J30 Protests

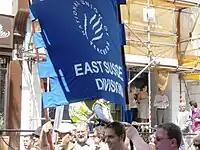
30 June protestors in Brighton from the National Union of Teachers (NUT).

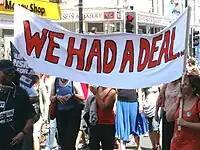
Protestors in Brighton on 30 June over pension changes.

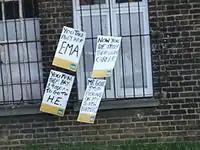
Nine rallies were held in Kent, this was the one at the Command House in Chatham. ATL posters despairing at the way, sixth formers have lost their EMA, free education and careers. Government minister Michael Gove was seen as picking on sixth formers.

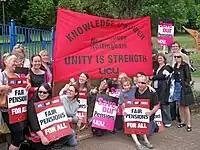
Teachers at New College Nottingham protesting against government pension plans.

A toal of 59 schools across Buckinghamshire were either disrupted or closed due to strikes that day in a protest over the Government pension reform plans. 42% per cent of the Bucks Free Press readers had to stay at home to look after their children as a result of the action, according to a Bucks Free Press online poll that day. Most schools were either closed or disrupted in Slough, Berkshire.